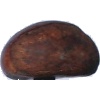
Label: chestnut